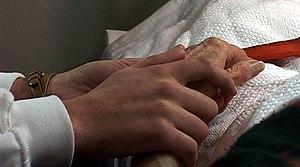
Image tirée de «
Collection Premier Jour est une série de dix courts-métrages documentaires suisses réalisés par Fernand Melgar, sortis en 2002.